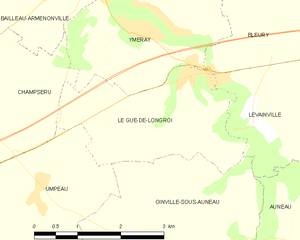
Le Gué-de-Longroi est une commune française située dans le département d'Eure-et-Loir en région Centre-Val de Loire.